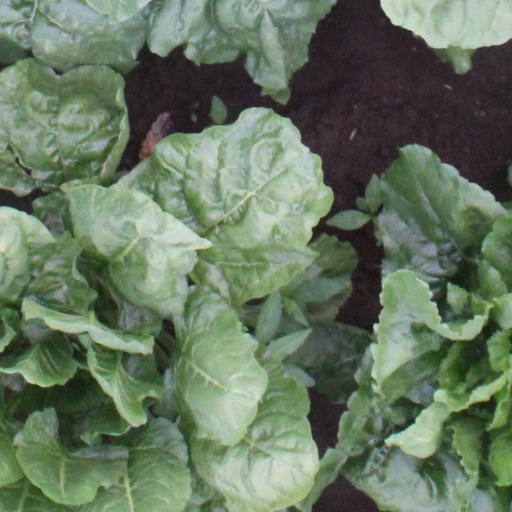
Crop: sugar beet